Duchy of Holstein

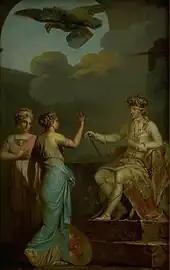
Allegorical depiction of Christian VII of Denmark uniting the royal and ducal parts of Holstein, painted by Nicolai Abildgaard

In 1713, during the Great Northern War, the estates of the dukes of Schleswig-Holstein-Gottorp in Schleswig including Schloss Gottorf were conquered by royal Danish troops. In the 1720 Treaty of Frederiksborg, Duke Charles Frederick of Schleswig-Holstein-Gottorp ceded them to his liege lord the Danish crown.